Canberra

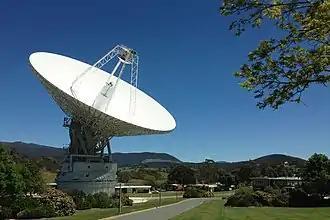
A growing number of Canberrans work in the science and technology sector, such as at the Canberra Deep Space Communication Complex.

The Australian Federal Police (AFP) provides all of the constabulary services in the territory in a manner similar to state police forces, under a contractual agreement with the ACT Government. The AFP does so through its community policing arm ACT Policing.